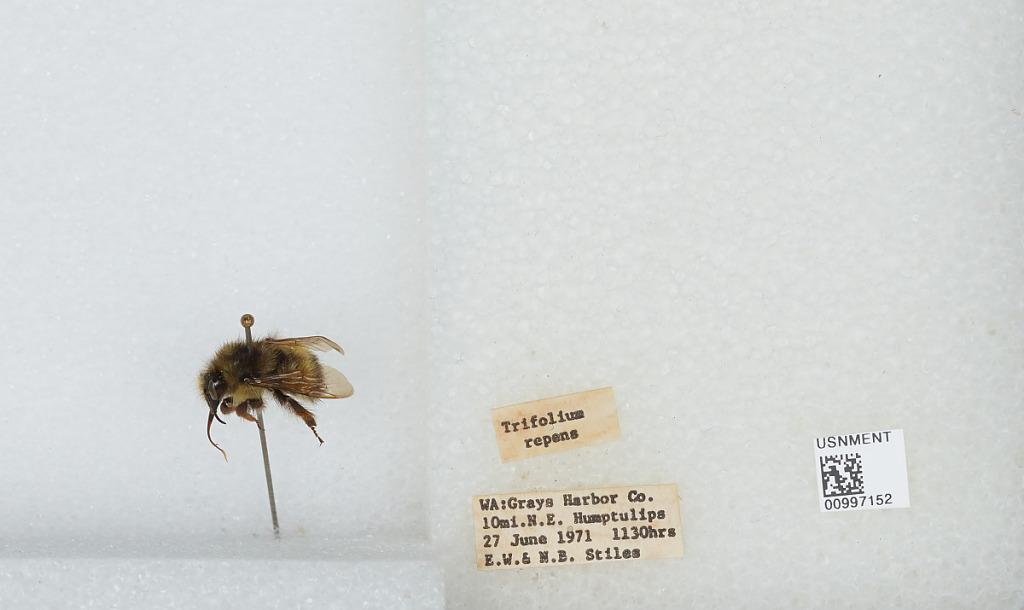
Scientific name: Bombus (Pyrobombus) flavifrons Cresson
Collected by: E. Stiles & N. Stiles
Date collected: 1971-6-27
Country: United States
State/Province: Washington
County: Grays Harbor
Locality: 10 miles northeast of Humptulips
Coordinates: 47.3214, -123.82